Caecilian

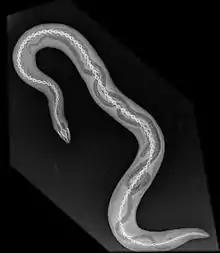
X-ray showing the skeleton of "Typhlonectes" (Typhlonectidae)

Caecilians' anatomy is highly adapted for a burrowing lifestyle. In a couple of species, belonging to the primitive genus "Ichthyophis", vestigial traces of limbs have been found, and in "Typhlonectes compressicauda" the presence of limb buds has been observed during embryonic development, remnants in an otherwise completely limbless body.